RTÉ News (TV channel)

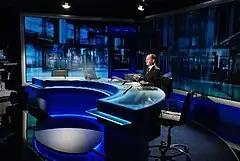
The RTÉ News Studio in 2009

On 9 February 2009 RTÉ News received a major revamp, with a new 'walk-around' studio, new music, titles and graphics. The new look also lead to the revamp of RTÉs New's Now on-screen rolling tickers. Weather forecasts form of a core of the news bulletins, like much of RTÉ's news. During commercial breaks a new RTÉ News Now ident is shown.